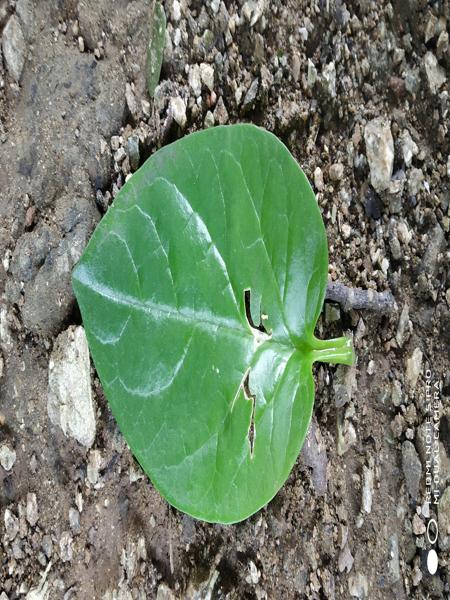
Plant: Malabar_Spinach